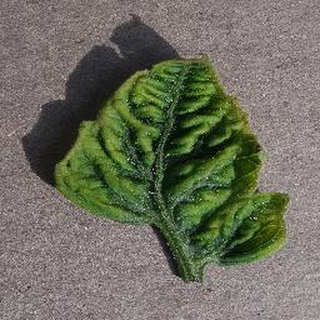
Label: tomato_yellow_leaf_curl_virus